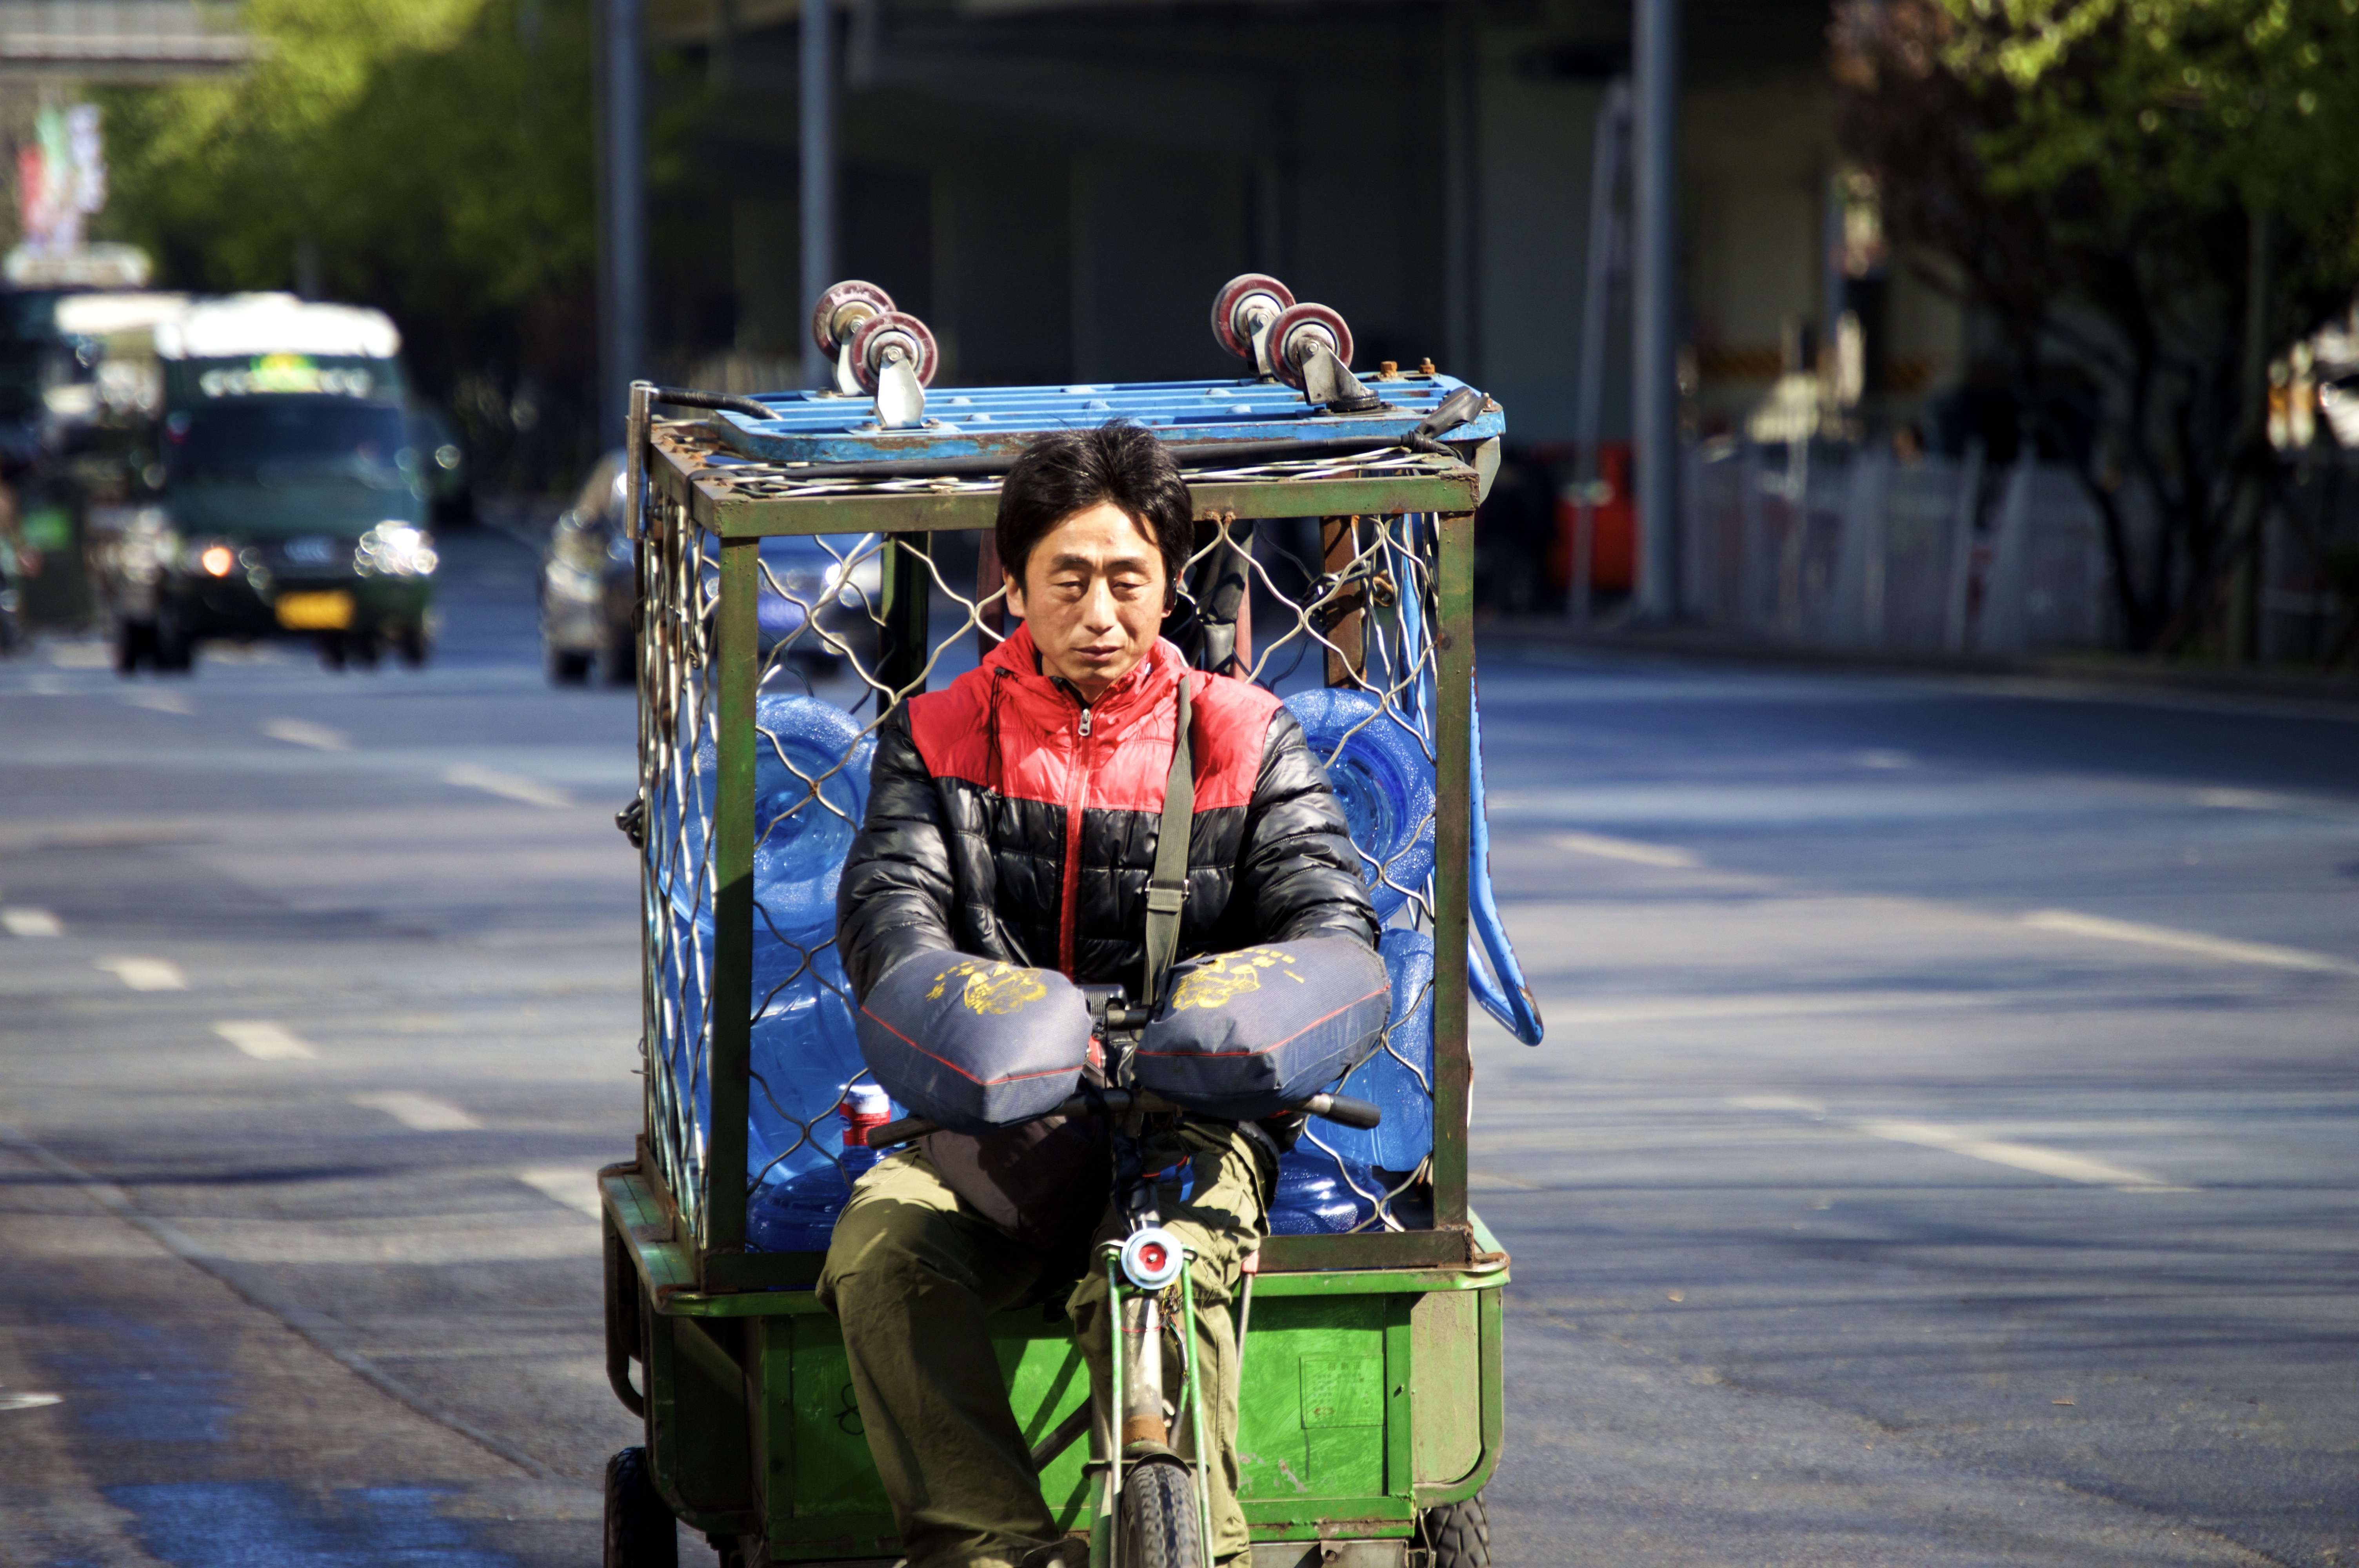
road, street, truck, chinese, vehicle, men, beijing, china